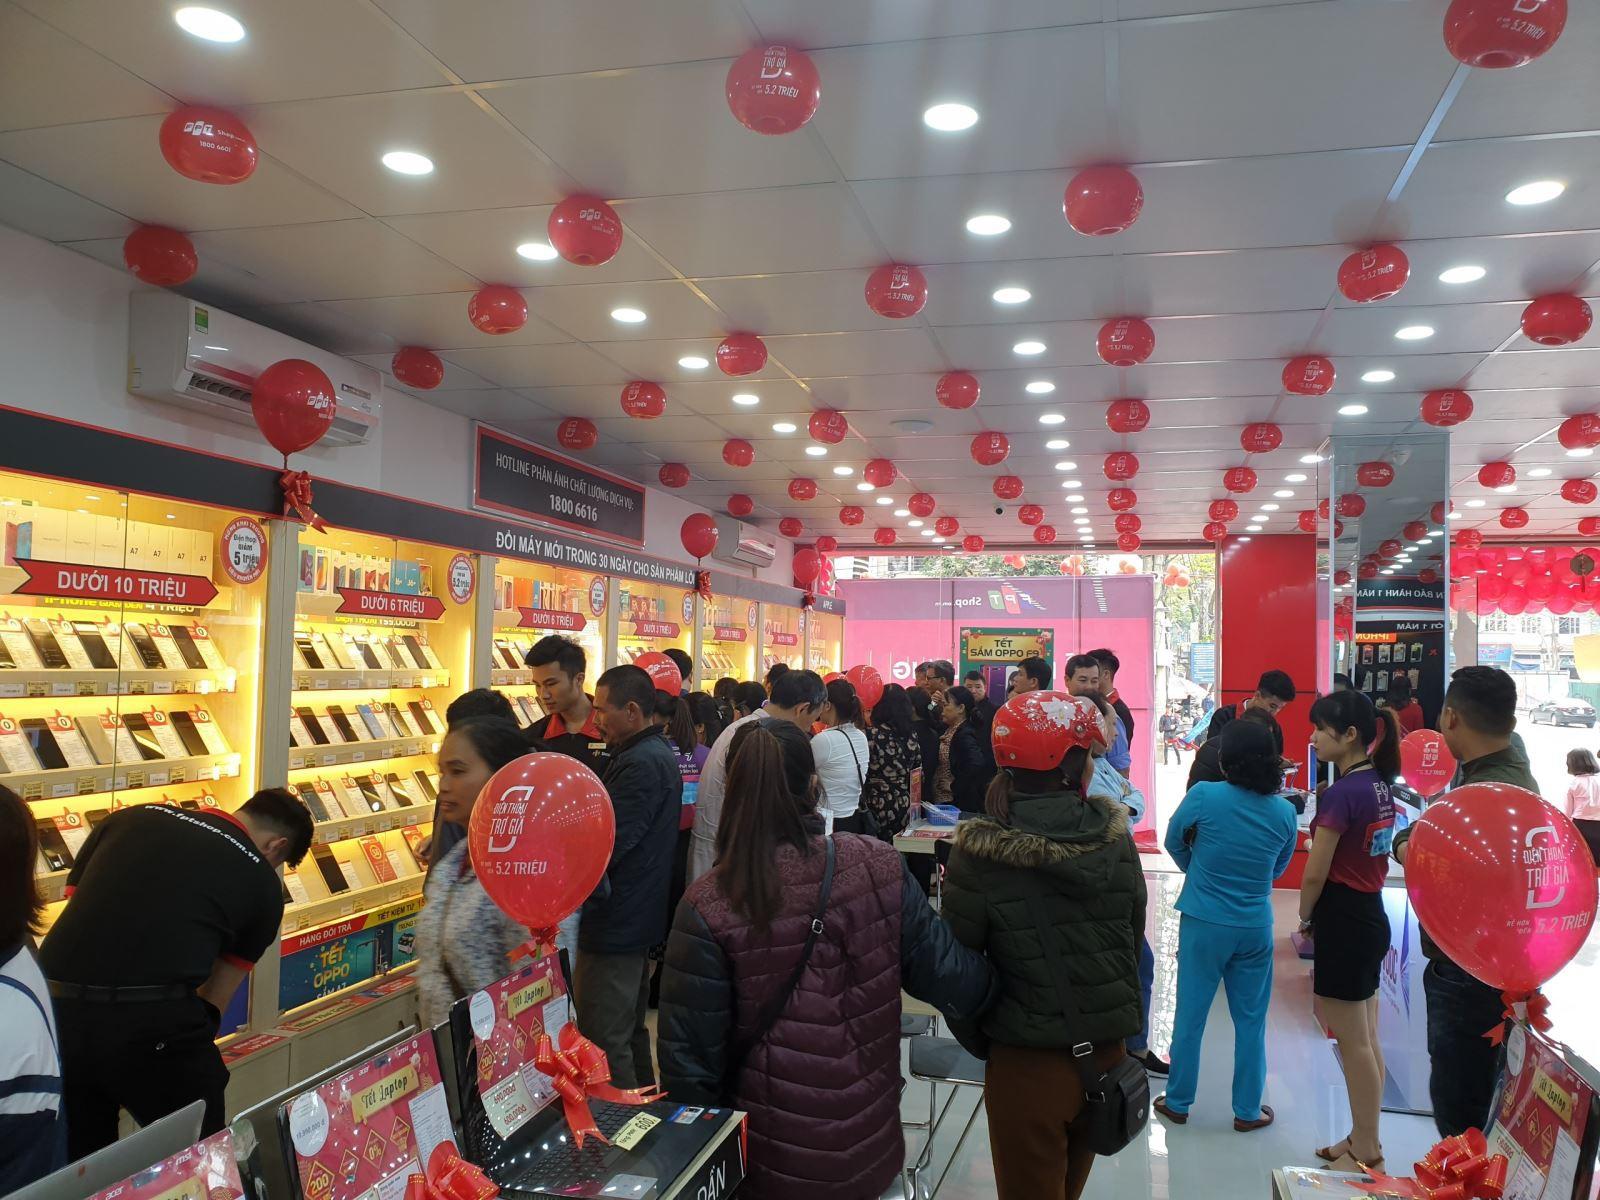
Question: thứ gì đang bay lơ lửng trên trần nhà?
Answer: những quả bong bóng